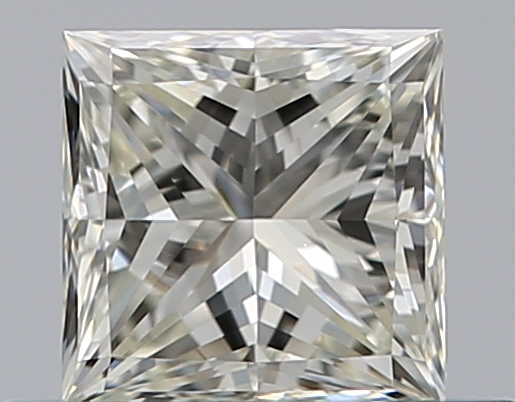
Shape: princess
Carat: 0.51
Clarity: VS1
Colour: L
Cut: EX
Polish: EX
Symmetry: VG
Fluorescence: N
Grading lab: GIA
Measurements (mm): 4.31 x 4.26 x 3.14